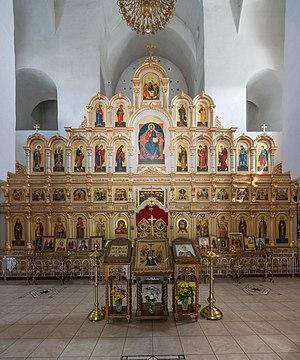
L'église de l'Épiphanie de Zapskovié est une église orthodoxe de Pskov en Russie située dans le quartier de Zapskovié sur la rive droite de la Pskova. C'est un monument historique protégé depuis 1960.